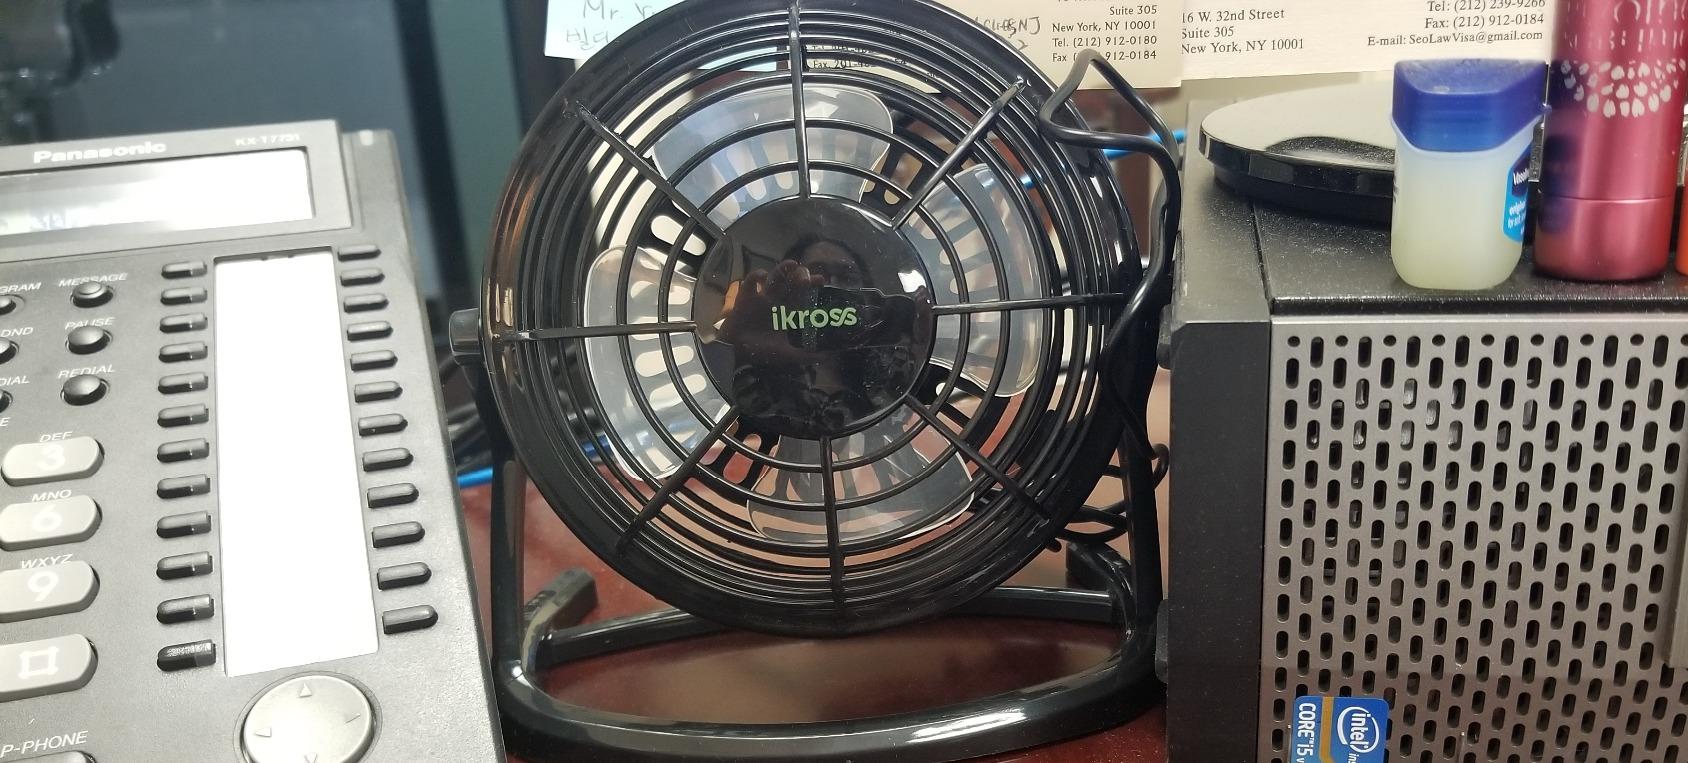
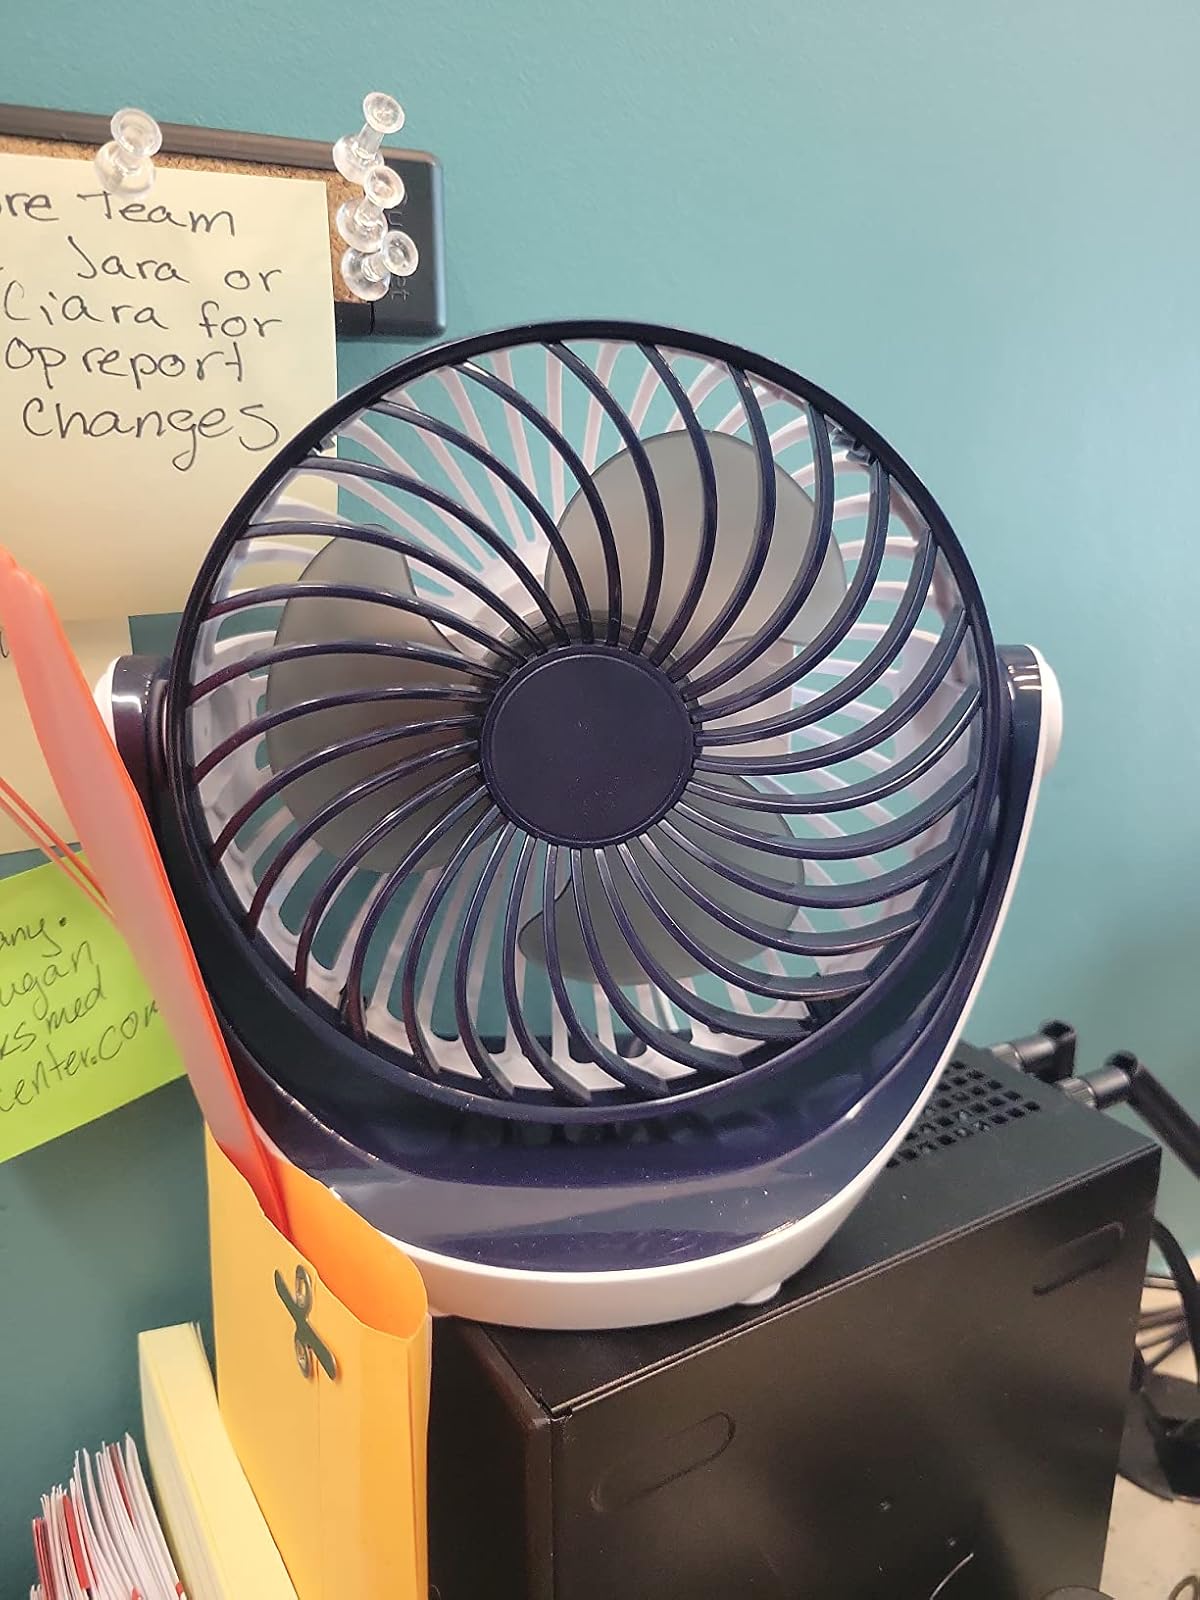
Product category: fan
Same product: no